Custody of the Holy Land

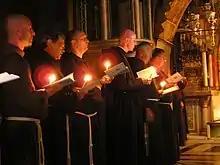
Franciscan monks during the procession on the Calvary in the Church of the Holy Sepulchre(2006).

On 15 May 2004, Fr. Pierbattista Pizzaballa was appointed Custodian of the Holy Land, succeeding Giovanni Battistelli, who held the office for six years. On Friday, 28 June 2013, Pope Francis confirmed that he would continue as Custodian for at least a further three years. Pierbattista Pizzaballa was born in Cologno al Serio, Italy, on 21 April 1965. He was ordained a priest in September 1990. Starting from 2016, the chief custodian has been Francesco Patton. In 2025, Francesco Ielpo was appointed as his follower.